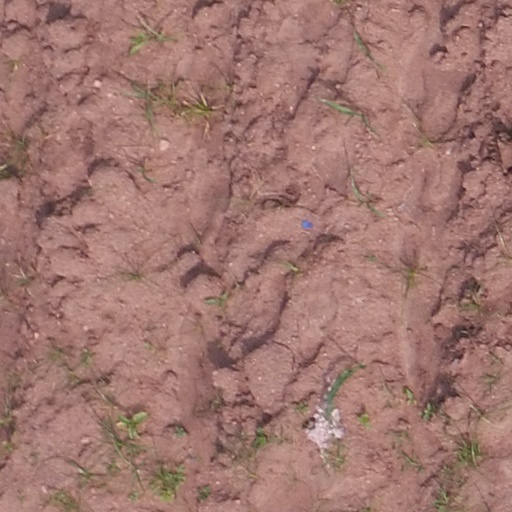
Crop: maize; corn